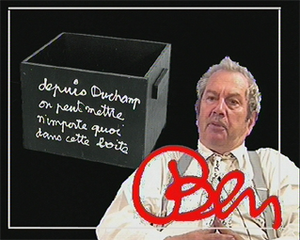
Portrait de Benjamin Vautier
L'Encyclopédie audiovisuelle de l'art contemporain, fondée et dirigée depuis 1994 par Claude Guibert, cinéaste, journaliste et commissaire d'expositions, est née d'une initiative personnelle qui a, en cours de production, obtenu le soutien institutionnel du ministère de la Culture et de la Bibliothèque nationale de France. Les documentaires vidéo ont été réalisés auprès des peintres, sculpteurs et artistes plasticiens depuis la seconde moitié du XXᵉ siècle vivant en France.